George Howard (jazz)

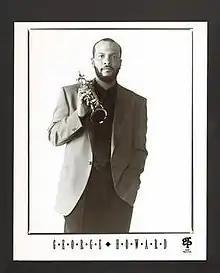
George Howard, 1992

George Nathaniel Howard Jr. (September 15, 1956 – March 20, 1998) was an American smooth jazz saxophonist. He released a total of fifteen albums under Palo Alto Records, MCA Records and GRP Records.